Édouard Du Puy

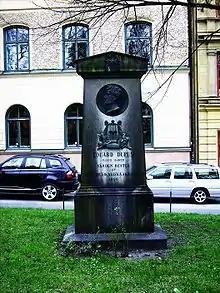
Édouard du Puy's grave, Johannes kyrkogård in Stockholm.

Although Du Puy applied for amnesty, it was of no use, and he left his family and traveled to Stockholm, where king Gustav IV Adolf had been deposed by a coup. In 1812, Du Puy was reinstated at the opera both as actor and Kapellmeister. Among other roles, he played Figaro in "The Marriage of Figaro" by Mozart. By 1795, Du Puy was a member of the Royal Swedish Academy of Music, and became titular professor in 1814.